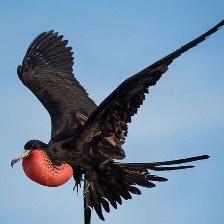
Species: FRIGATE
Scientific name: FREGATIDAE